Wes Montgomery

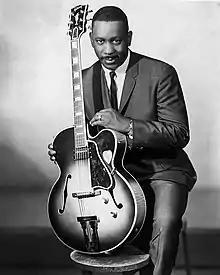
Montgomery in a mid-1960s publicity photo shot by Bruno of Hollywood studios for Verve Records

He and his brothers returned to Indianapolis. By 1943, Montgomery found work as a welder and got married. At a dance with his wife, he heard a Charlie Christian record for the first time. This inspired him to pick up guitar at the age of 19 and spent a year teaching himself how to play by imitating the recordings of Christian. Although he hadn't intended to become a musician, he felt obligated to learn after buying the guitar. Montgomery received no formal instruction and couldn't read music. By the age of twenty, he was performing in clubs in Indianapolis at night, copying Christian's solos, while working during the day at a milk company. In 1948, when Lionel Hampton was on tour in Indianapolis, he was looking for a guitarist, and after hearing Montgomery play like Christian he hired him.